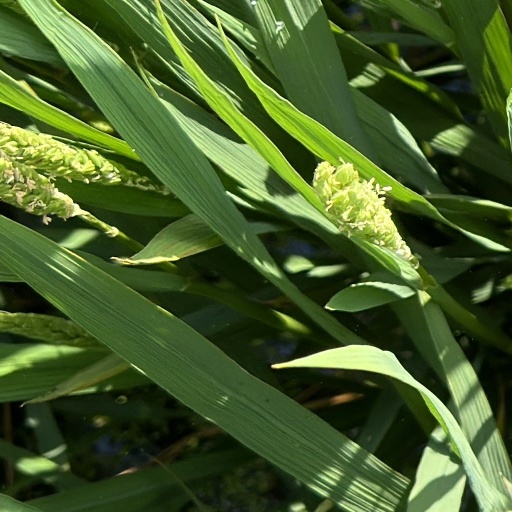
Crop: rice